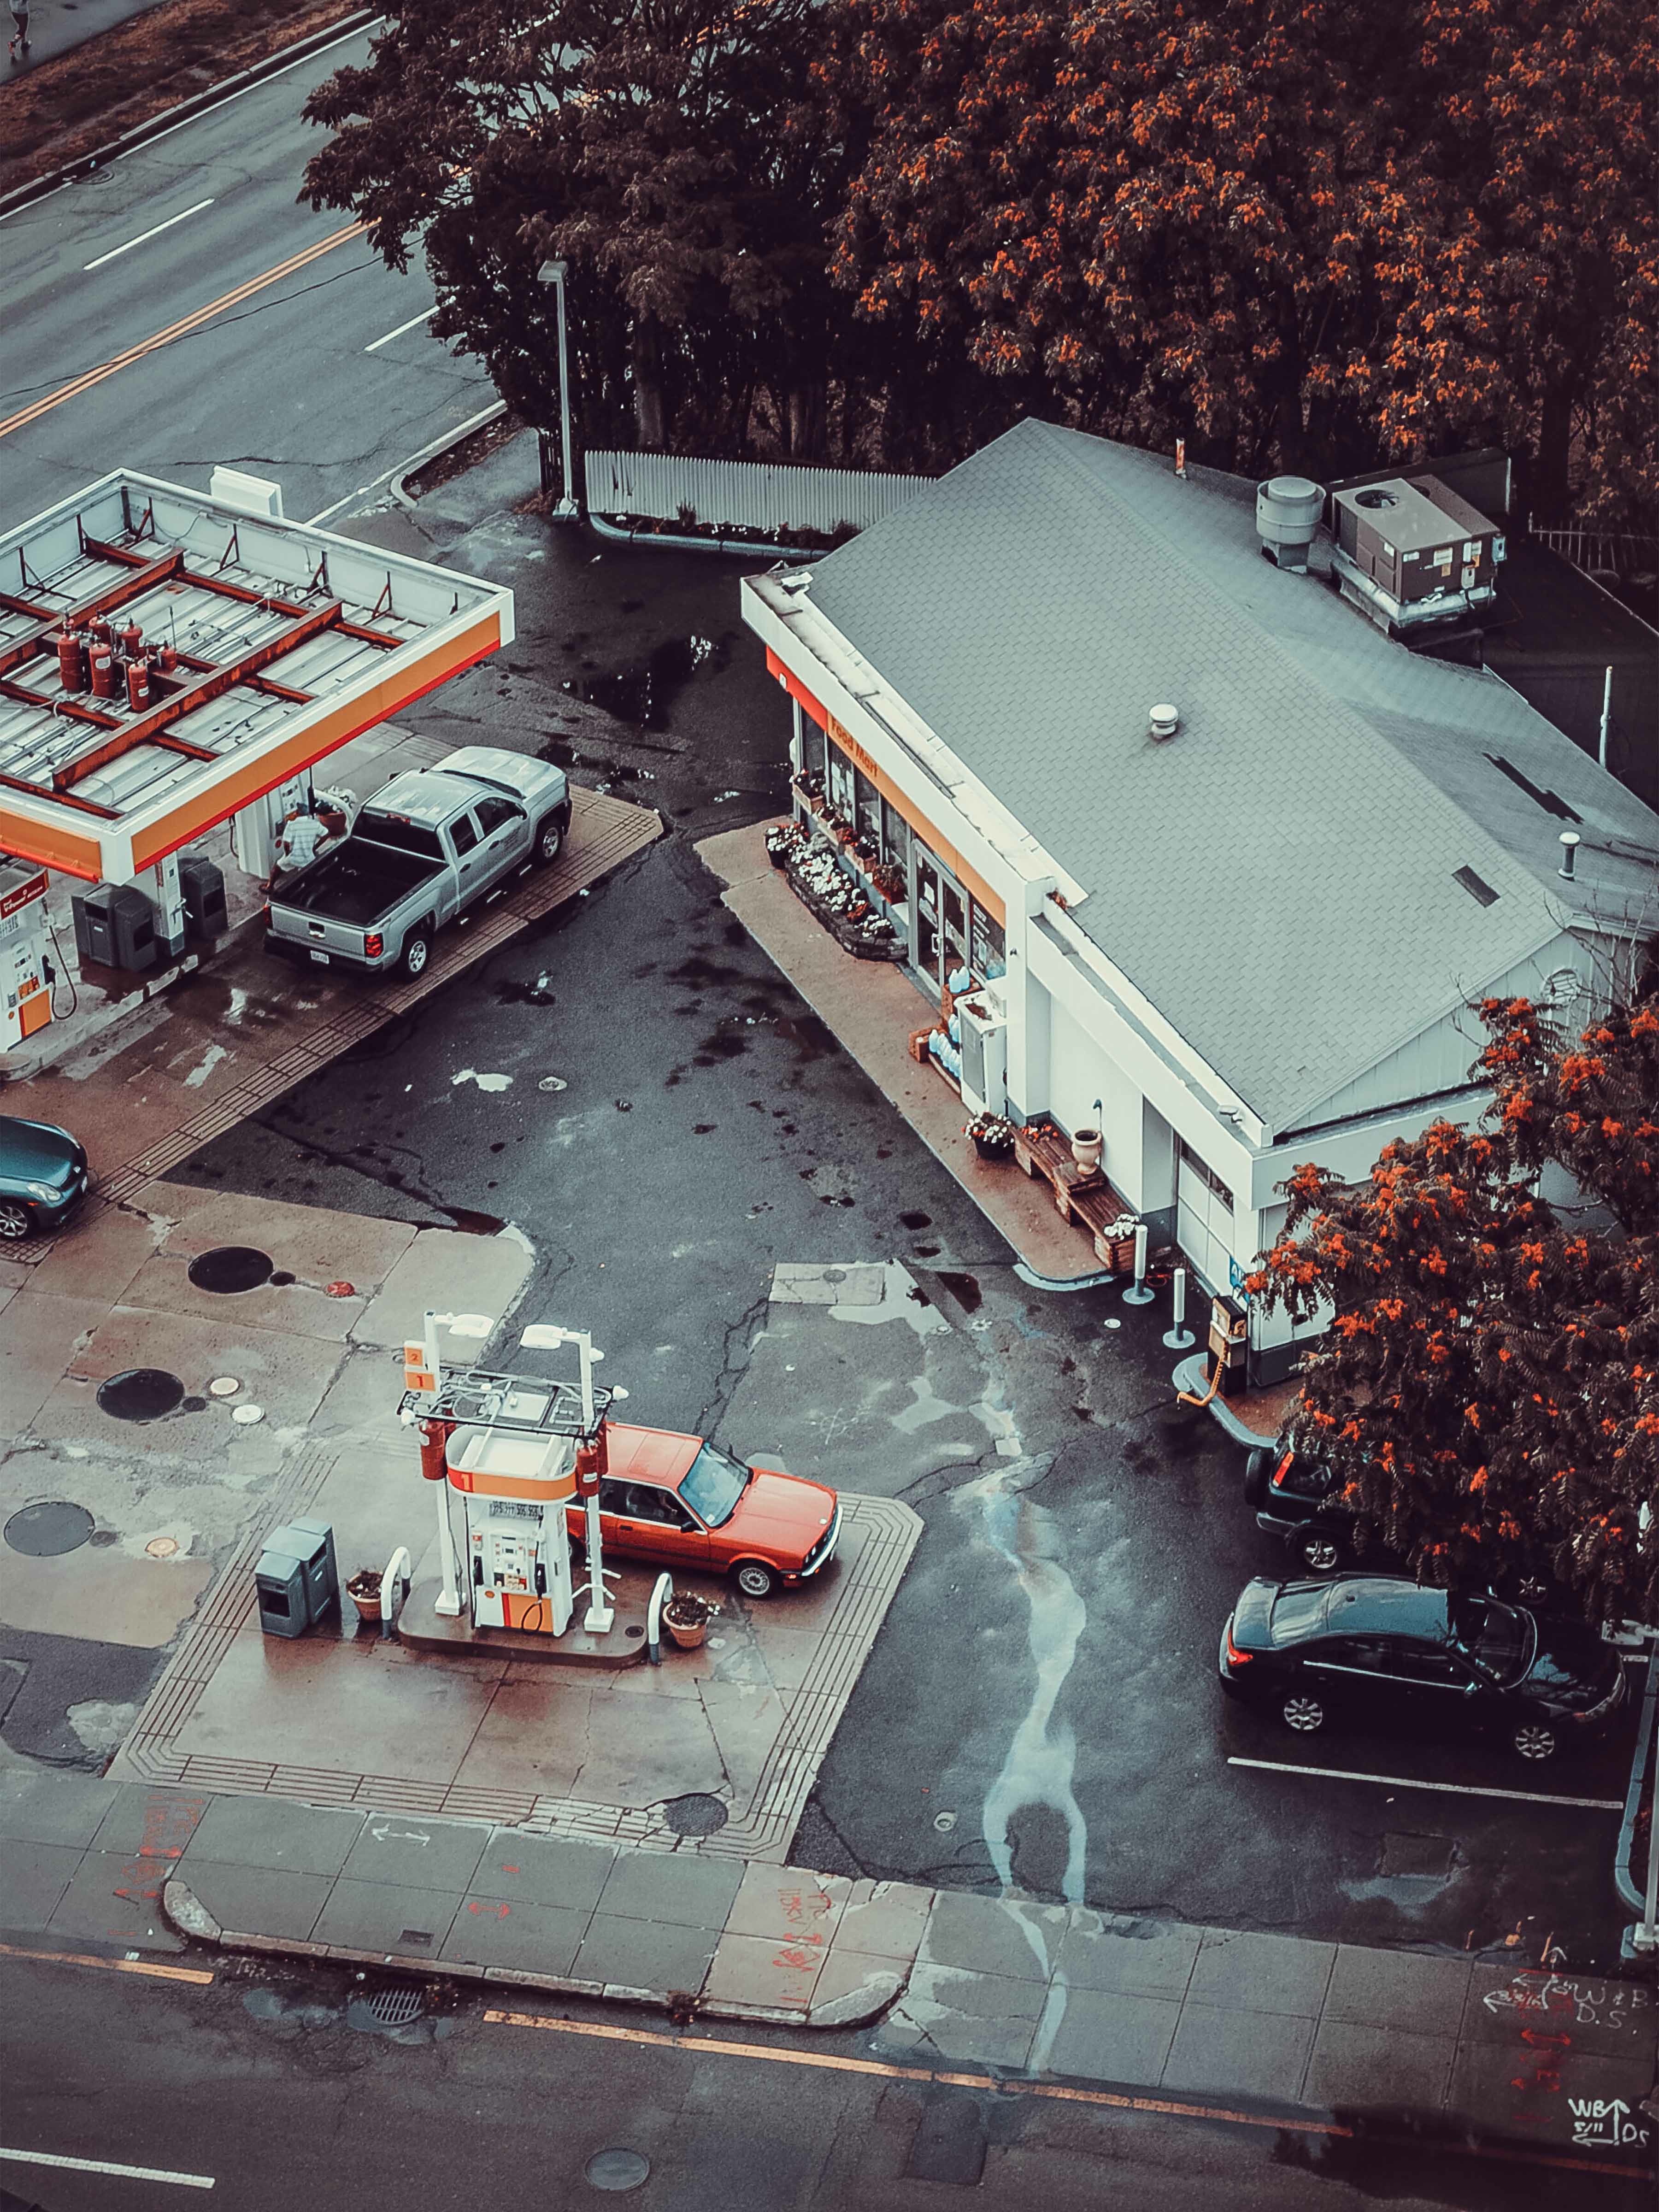
structure, street, stadium, aerial photography, urban area, sport venue